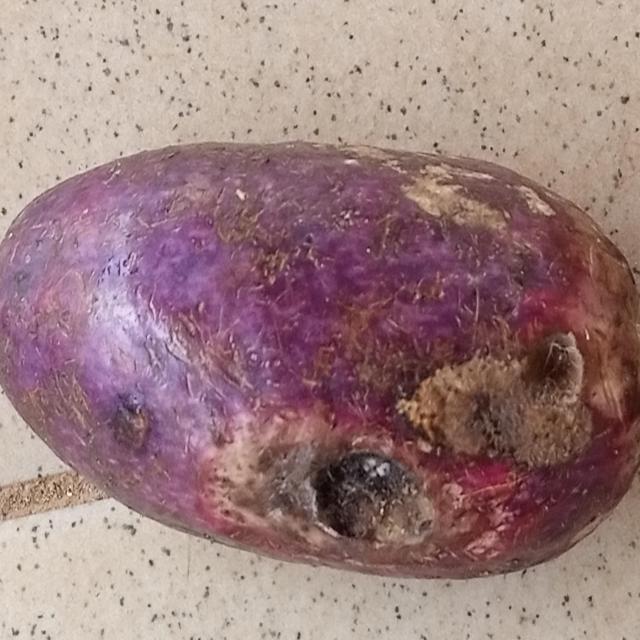
Plum grade: rotten